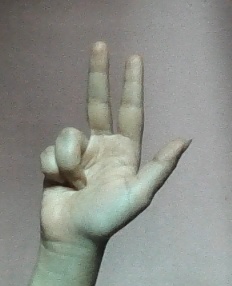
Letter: al